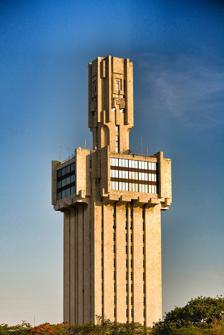
Building: Embassy of Russia, Havana
Country: Cuba
Year built: 1987
Diplomatic mission in Republic of Cuba Embassy of Russia, Havana General information Architectural style Constructivism , Brutalism Coordinates 23°06′45″N 82°26′09″W / 23.11250°N 82.43583°W / 23.11250; -82.43583 Construction started 1978 Completed 1987 Design and construction Architect(s) Aleksandr Rochegov Embassy of Russia in Havana Embassy of Russia in Havana The Embassy of Russia in Havana is the headquarters of the diplomatic mission of the Russian Federation in the Republic of Cuba . It is well known for its striking constructivist building in the Miramar district of the city, built by architect Aleksandr Rochegov . Some liken it to a sword, others to a syringe. History The embassy is located at #6402 Quinta Avenida (Fifth Avenue, Miramar 's prestigious boulevard), between Calles 62 and 66, on a site of about 4 hectares (9.9 acres). Construction began in December 1978 and was completed in November 1987. The embassy opened as the Soviet embassy, in an era when Soviet influence in Cuba was immense, and transitioned to its status as the Russian Embassy after the fall of the Soviet Union in 1991. In the 1980s, the embassy was jokingly called the "control tower", a double entendre alluding to both the building's resemblance to an ATC tower and to the USSR's dominant position in the bilateral relationship. Ambassadors 25 December 1991 – 6 May 2000: Arnold Kalinin 27 June 2000 – 14 April 2008: Andrey Dmitriev 14 April 2008 – 18 June 2018: Mikhail Kamynin 18 June 2018 - 10 February 2023: Andrey Guskov 10 February 2023 - present: Viktor Koronelli See also Cuba–Russia relations List of diplomatic missions of Russia References